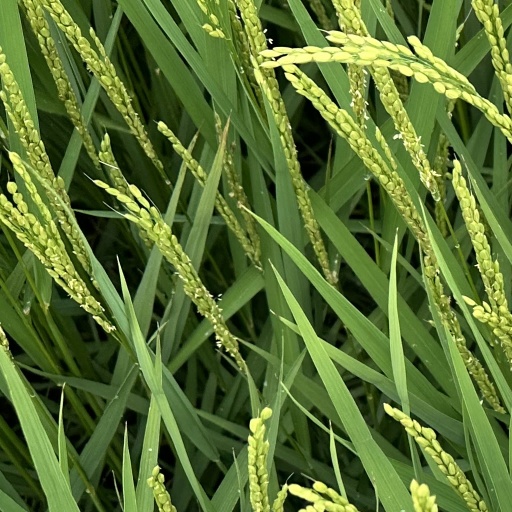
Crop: rice